Battle of Pianosa

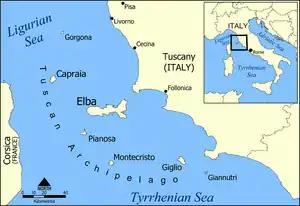
The Tuscan archipelago

The Battle of Pianosa was a naval engagement which took place on 25 April 25, 1519, when a Genoese fleet severely defeated the flotilla of the Tunisia-based Barbary corsair Kaid Ali in the Tyrrhenian Sea, in view of the island of Elba. The battle broke the back of one of the rising corsair bases on the Barbary Coast, Bizerte, and established Andrea Doria as among the foremost captains in the Mediterranean.